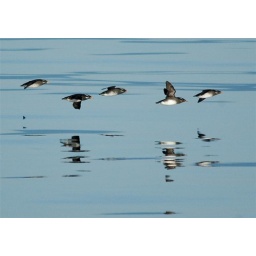
Rhinoceros Auklets flying over glass